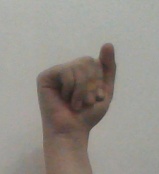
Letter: saad